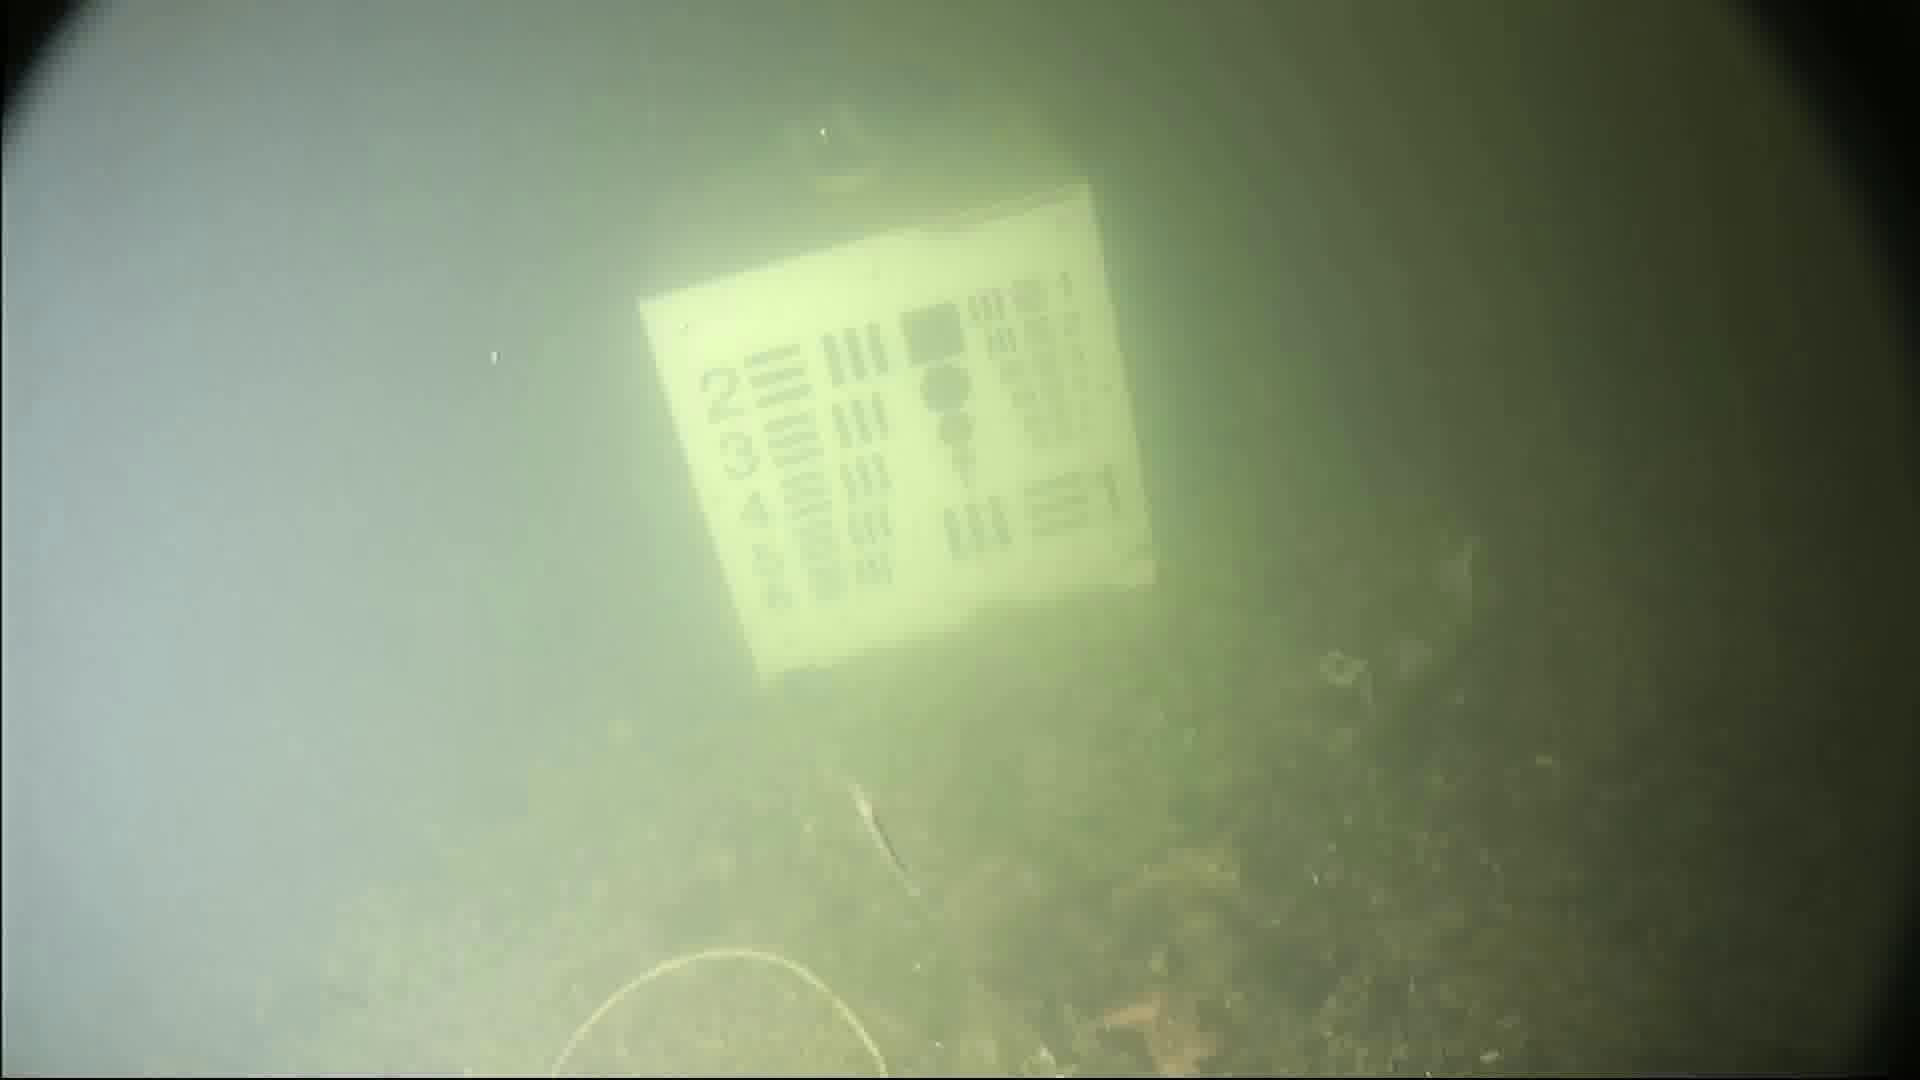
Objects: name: small_fish
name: starfish